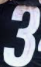
Number: 3